Samuel R. Scottron

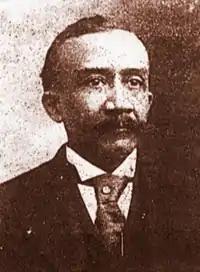
Scottron

Samuel Raymond Scottron (February 1841 – October 14, 1908) was an African-American inventor and businessman who lived in Brooklyn, New York.